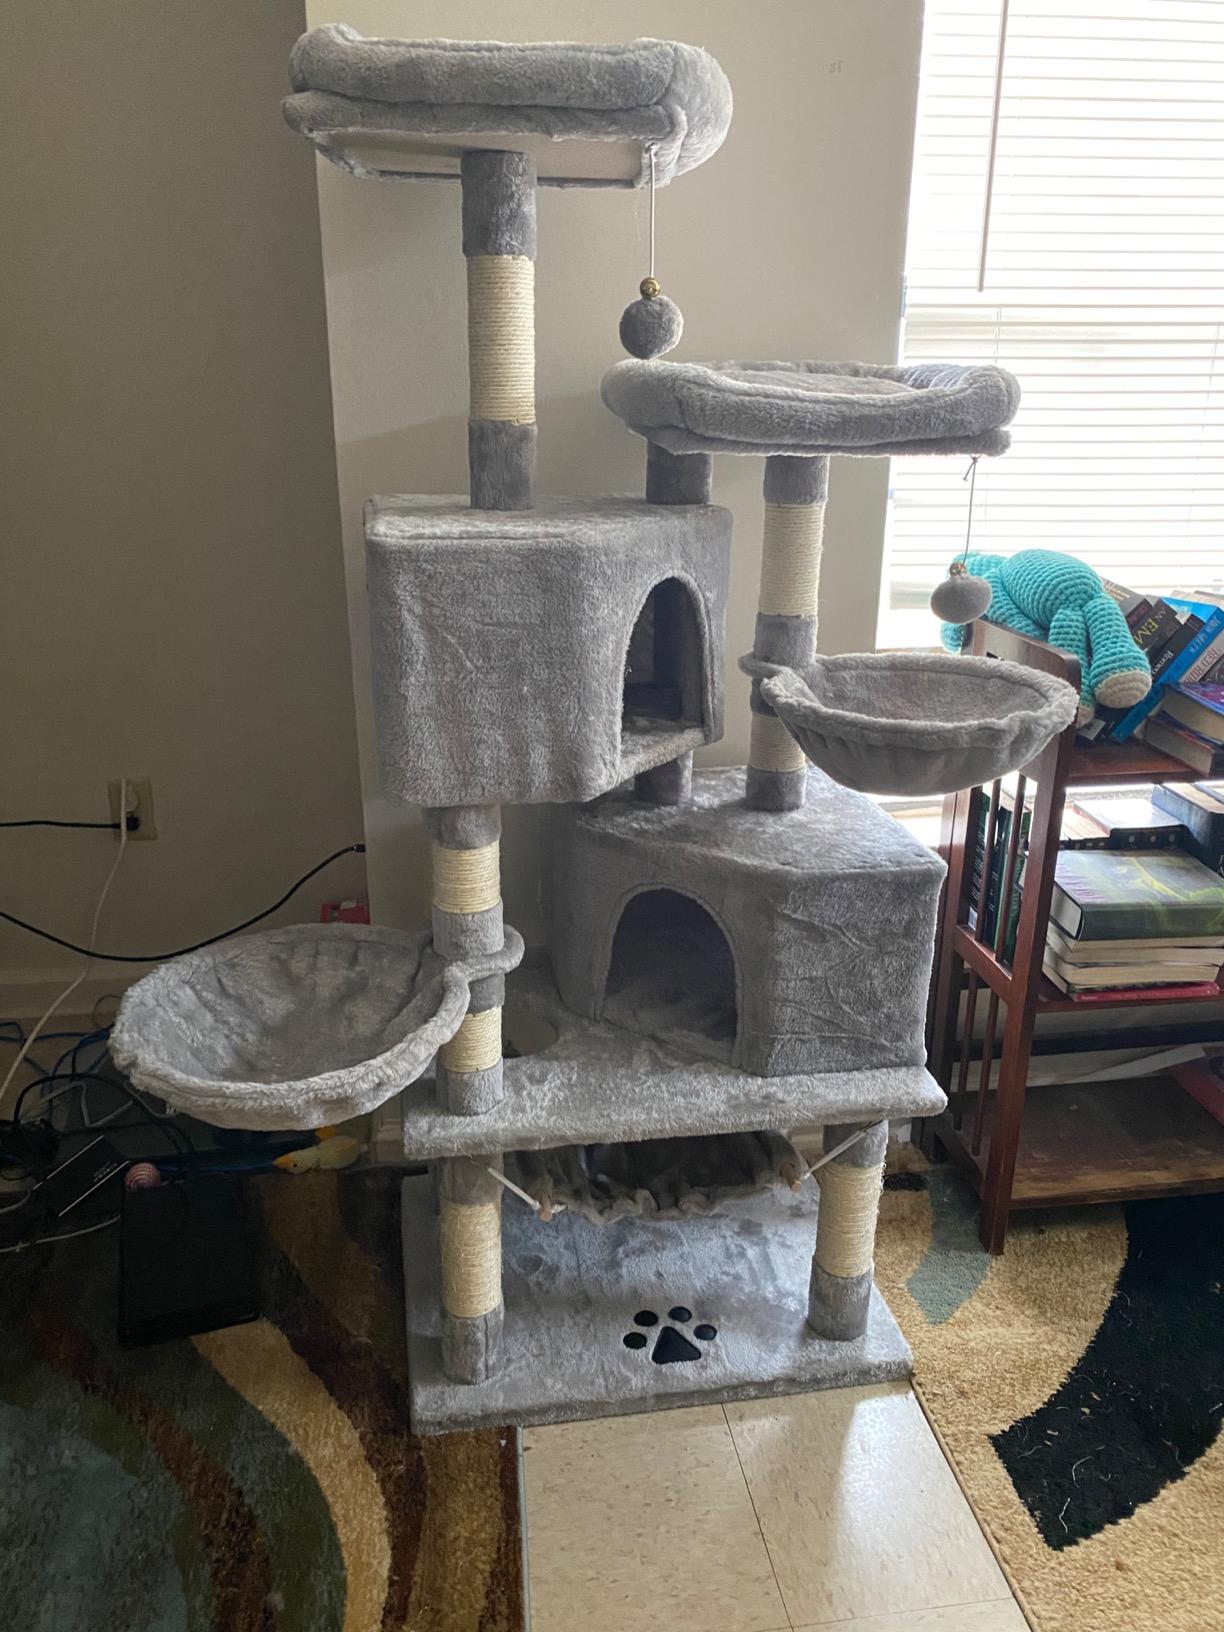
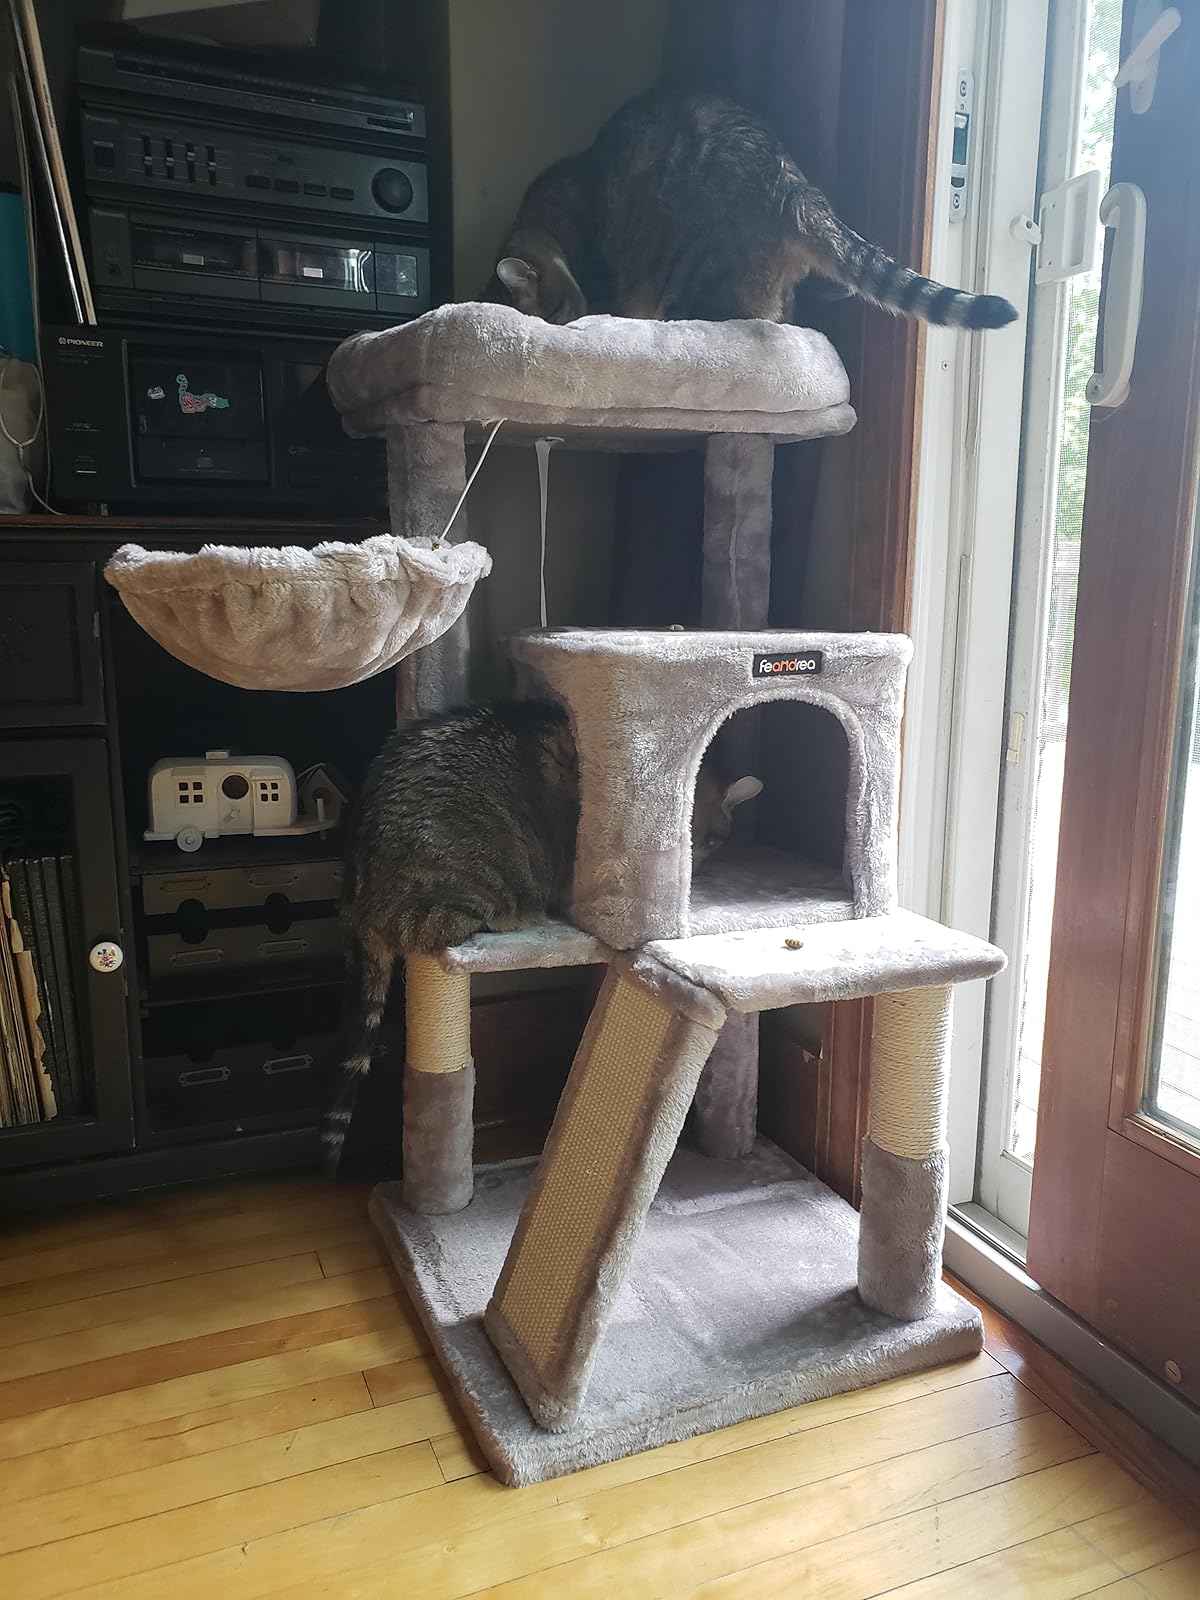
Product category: items_cat tree
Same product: no